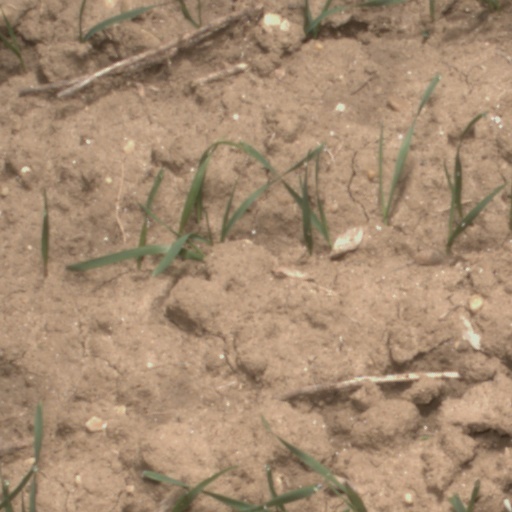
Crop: wheat